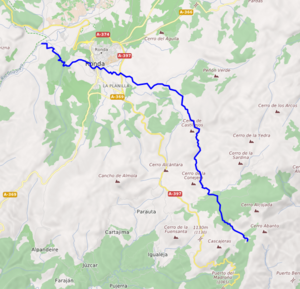
carte réalisée sur umap This map was created from OpenStreetMap project data, collected by the community. This map may be incomplete, and may contain errors. Don't rely solely on it for navigation.
Le Guadalevín est une rivière d'Espagne, traversant la province de Malaga, en Andalousie.